Kudroli Bhagavathi Temple

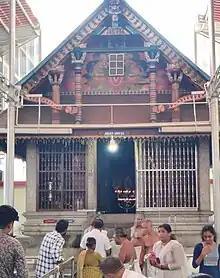
Devotees inside temple

Every year in the month of March, Nadavali Utsav (or Nadavali) is held in the temple for three days, and Bharani Utsav is held grandly once in seven years here.